Alvin Cailan

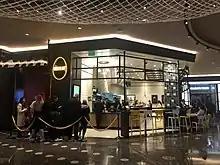
Eggslut in Las Vegas

After culinary school Cailan worked at Olympia Provisions in Portland, Oregon; followed by Bouchon, and The French Laundry in Yountville, California.